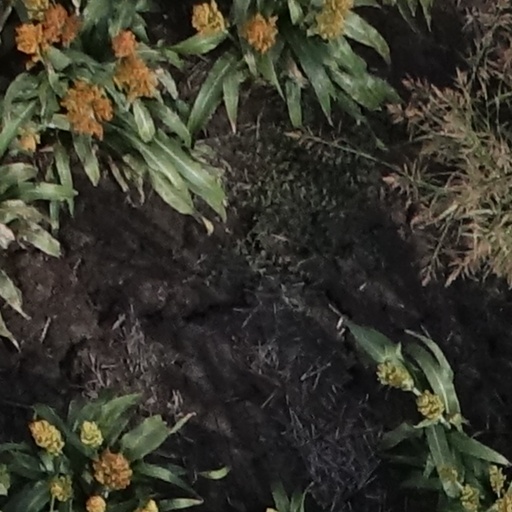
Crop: sorghum